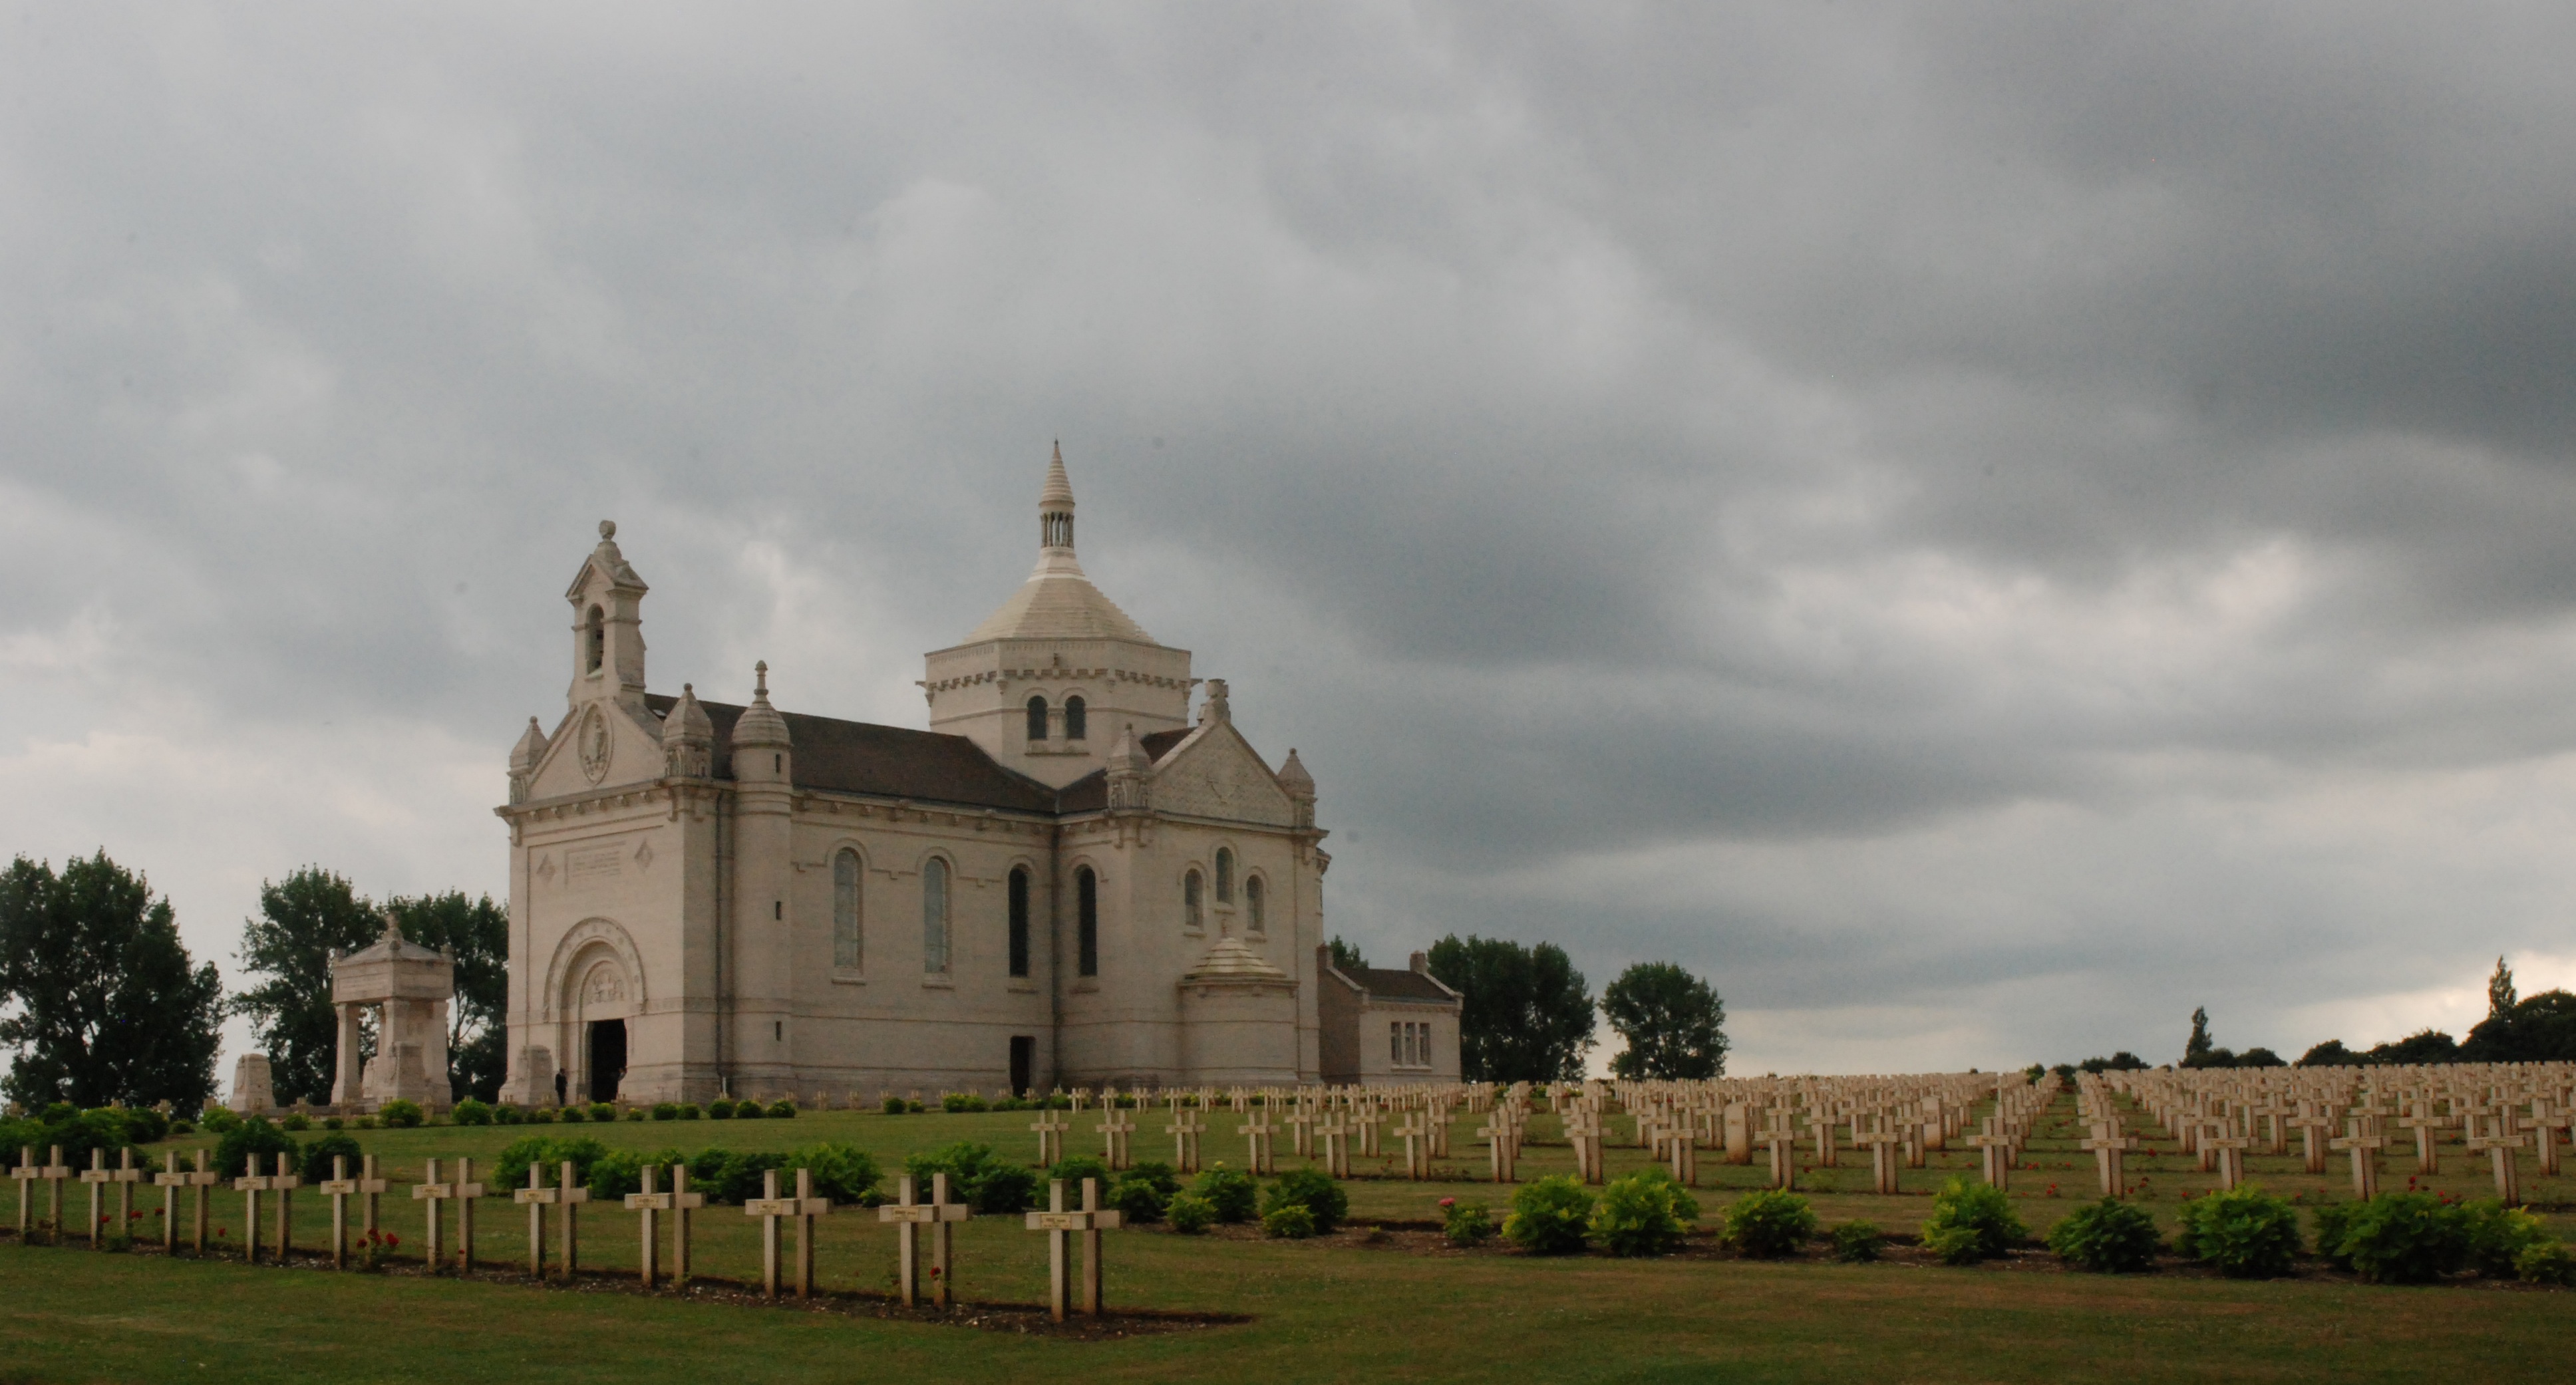
building, chateau, monument, france, church, cemetery, place of worship, war, monastery, abbey, heritage, nd lorette